Australian Football League

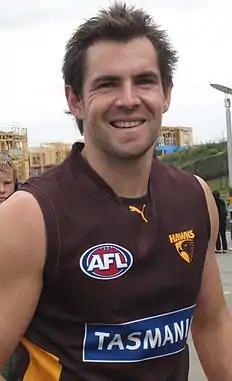
Luke Hodge, the first pick in the 2001 AFL draft. Hodge has played the most VFL/AFL games of any number-one draft pick (346 games played), is the only number-one draft pick to win a Norm Smith Medal, is one of just five number-one draft picks to have won a premiership, and has won the most premierships of any number-one draft pick (4)

AFL players are drawn from a number of sources; however, most players enter the league through the AFL draft, held at the end of each season. A small number of players have converted from other sports, or been recruited internationally. Prior to the nationalisation of the competition, a zoning system was in place. At the end of the season, the best 22 players and coach from across the competition are selected in the All-Australian team.